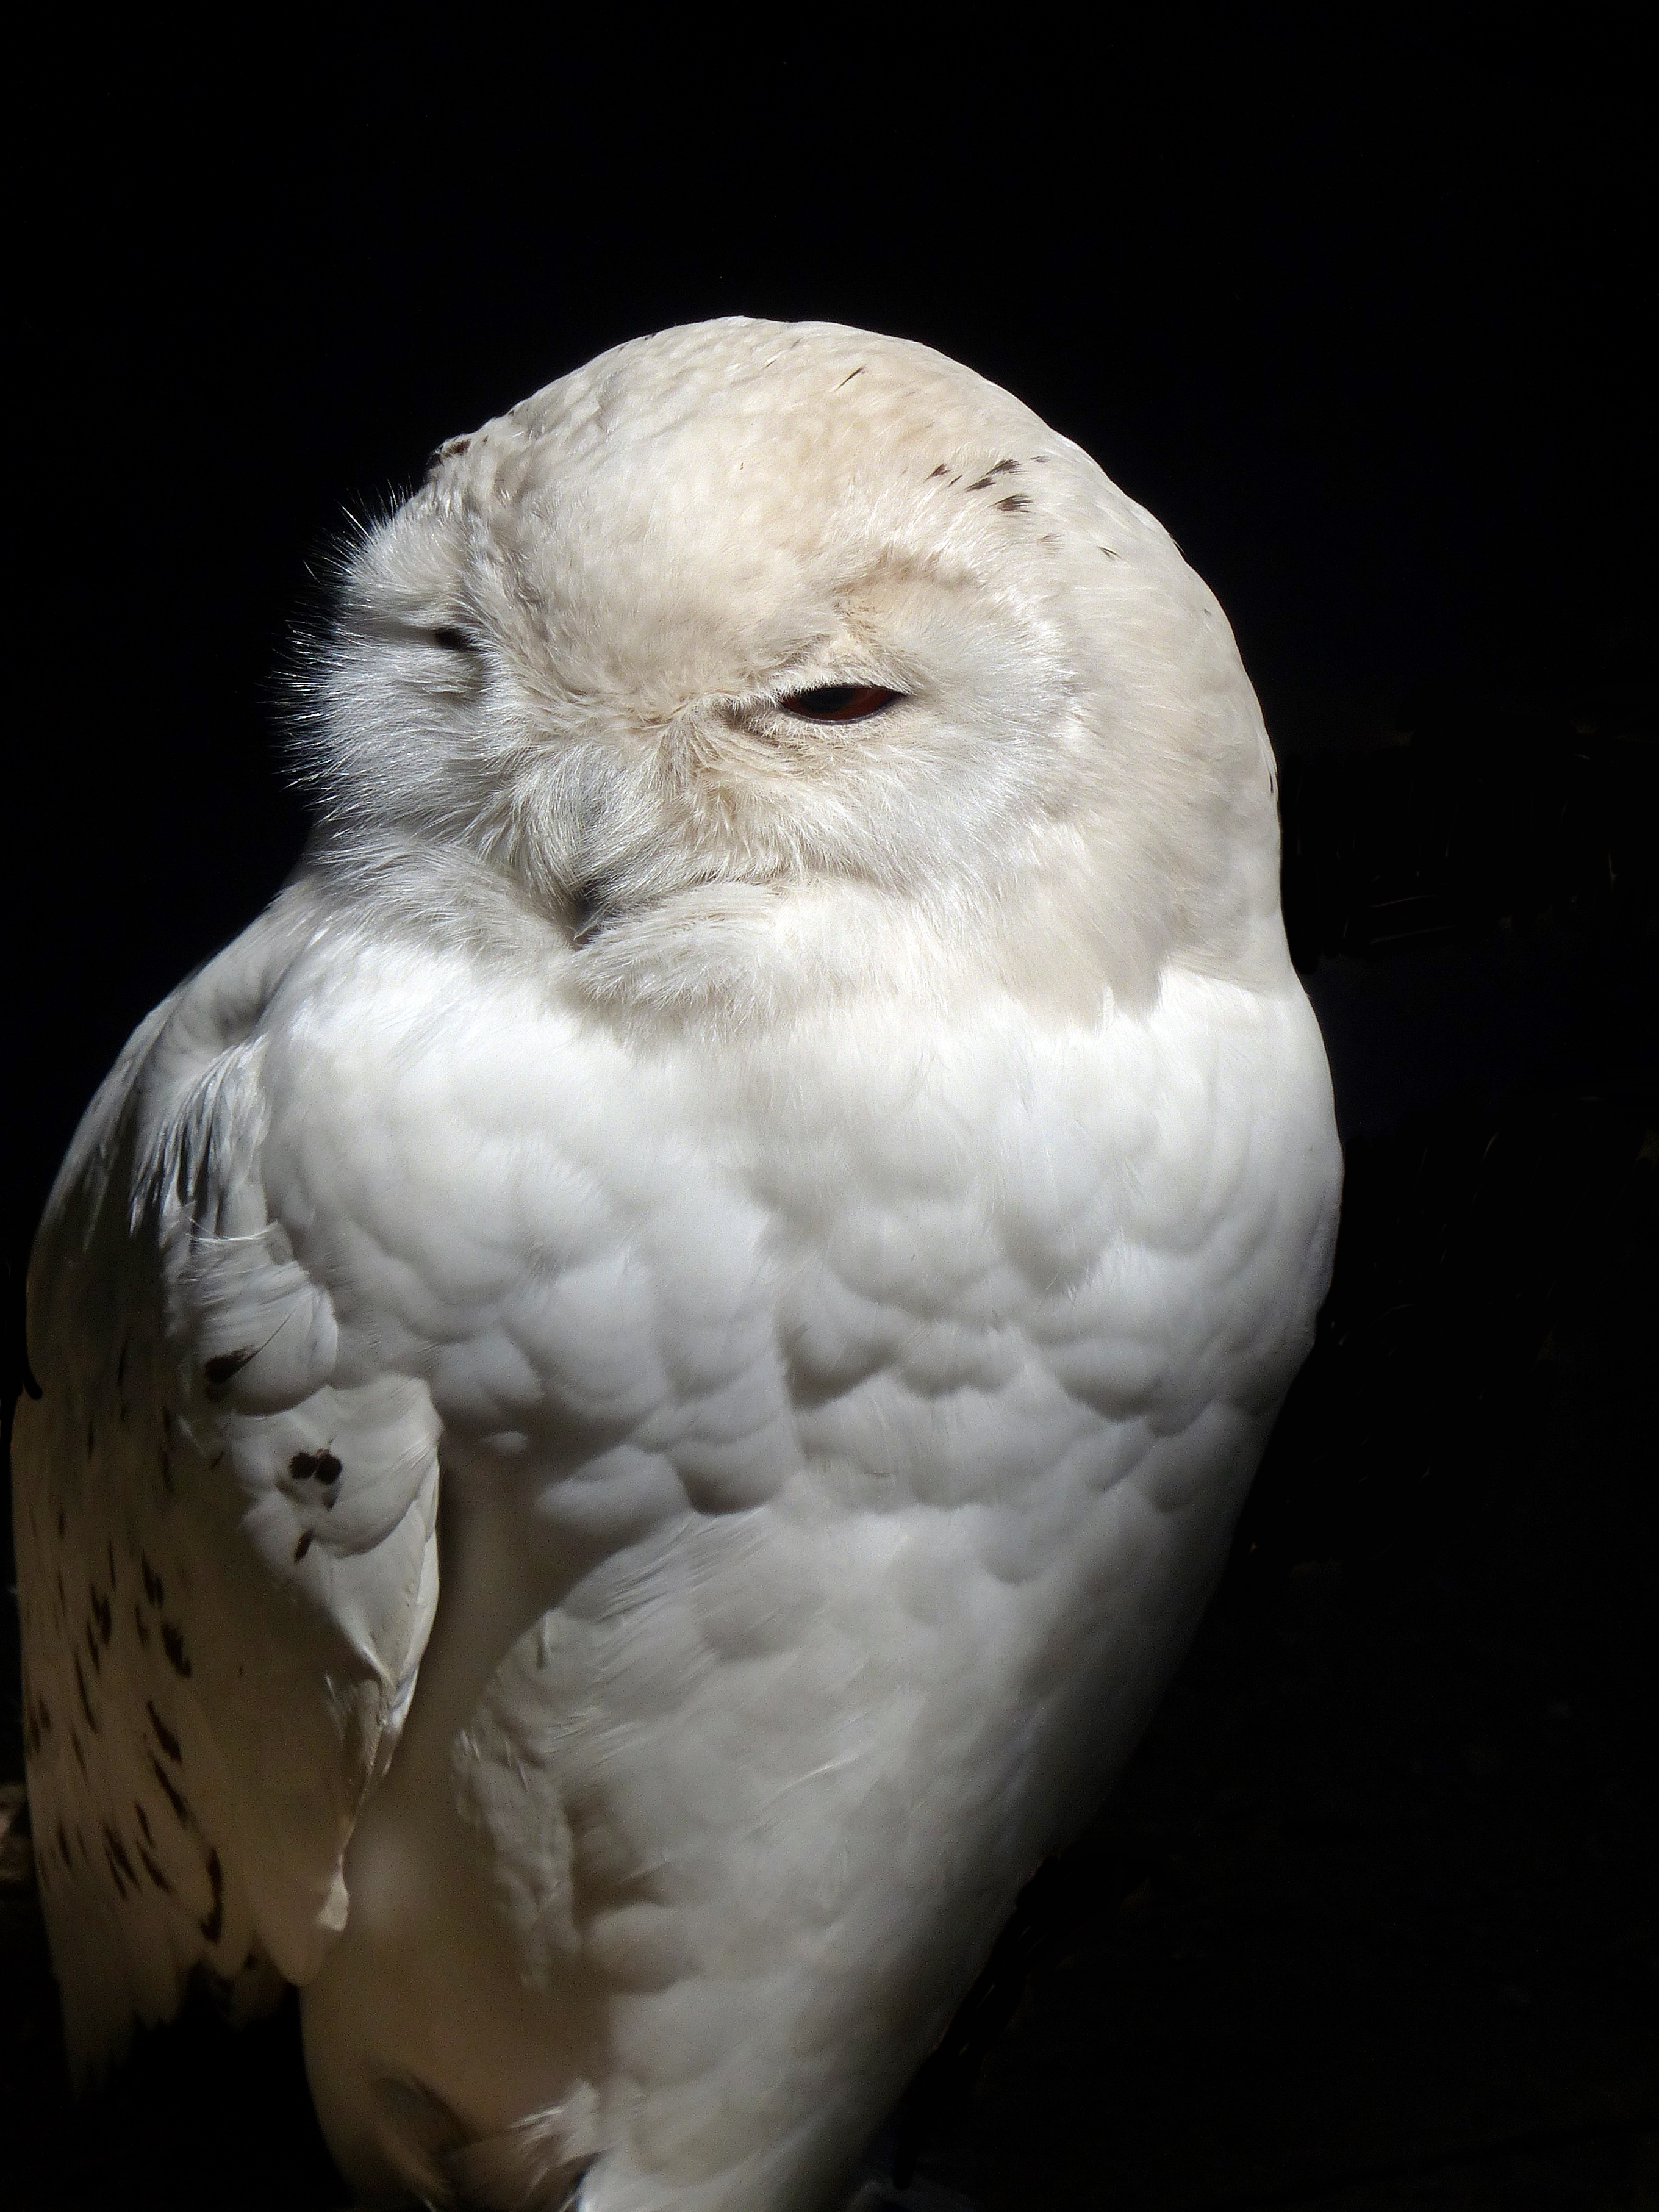
bird, wing, white, mystical, beak, owl, feather, fauna, raptor, bird of prey, close up, vertebrate, nocturnal, falcon, barn owl, wildlife park, night fighter, snow owl, perching bird, accipitriformes, common pet parakeet